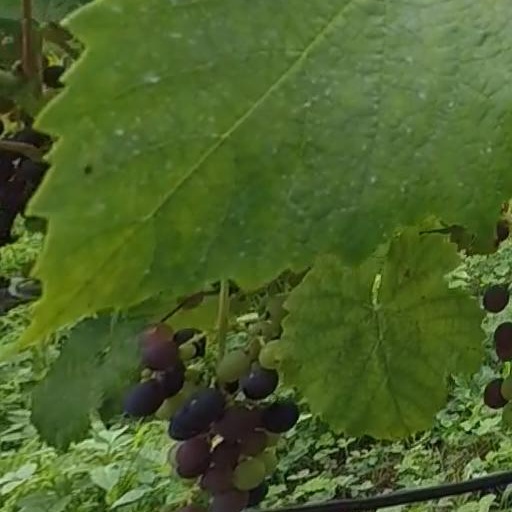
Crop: grape